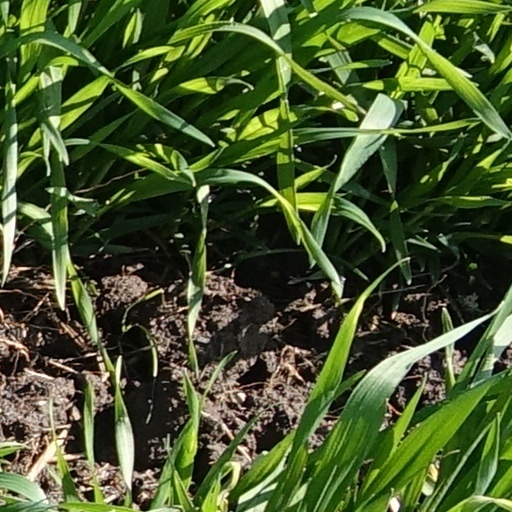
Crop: wheat